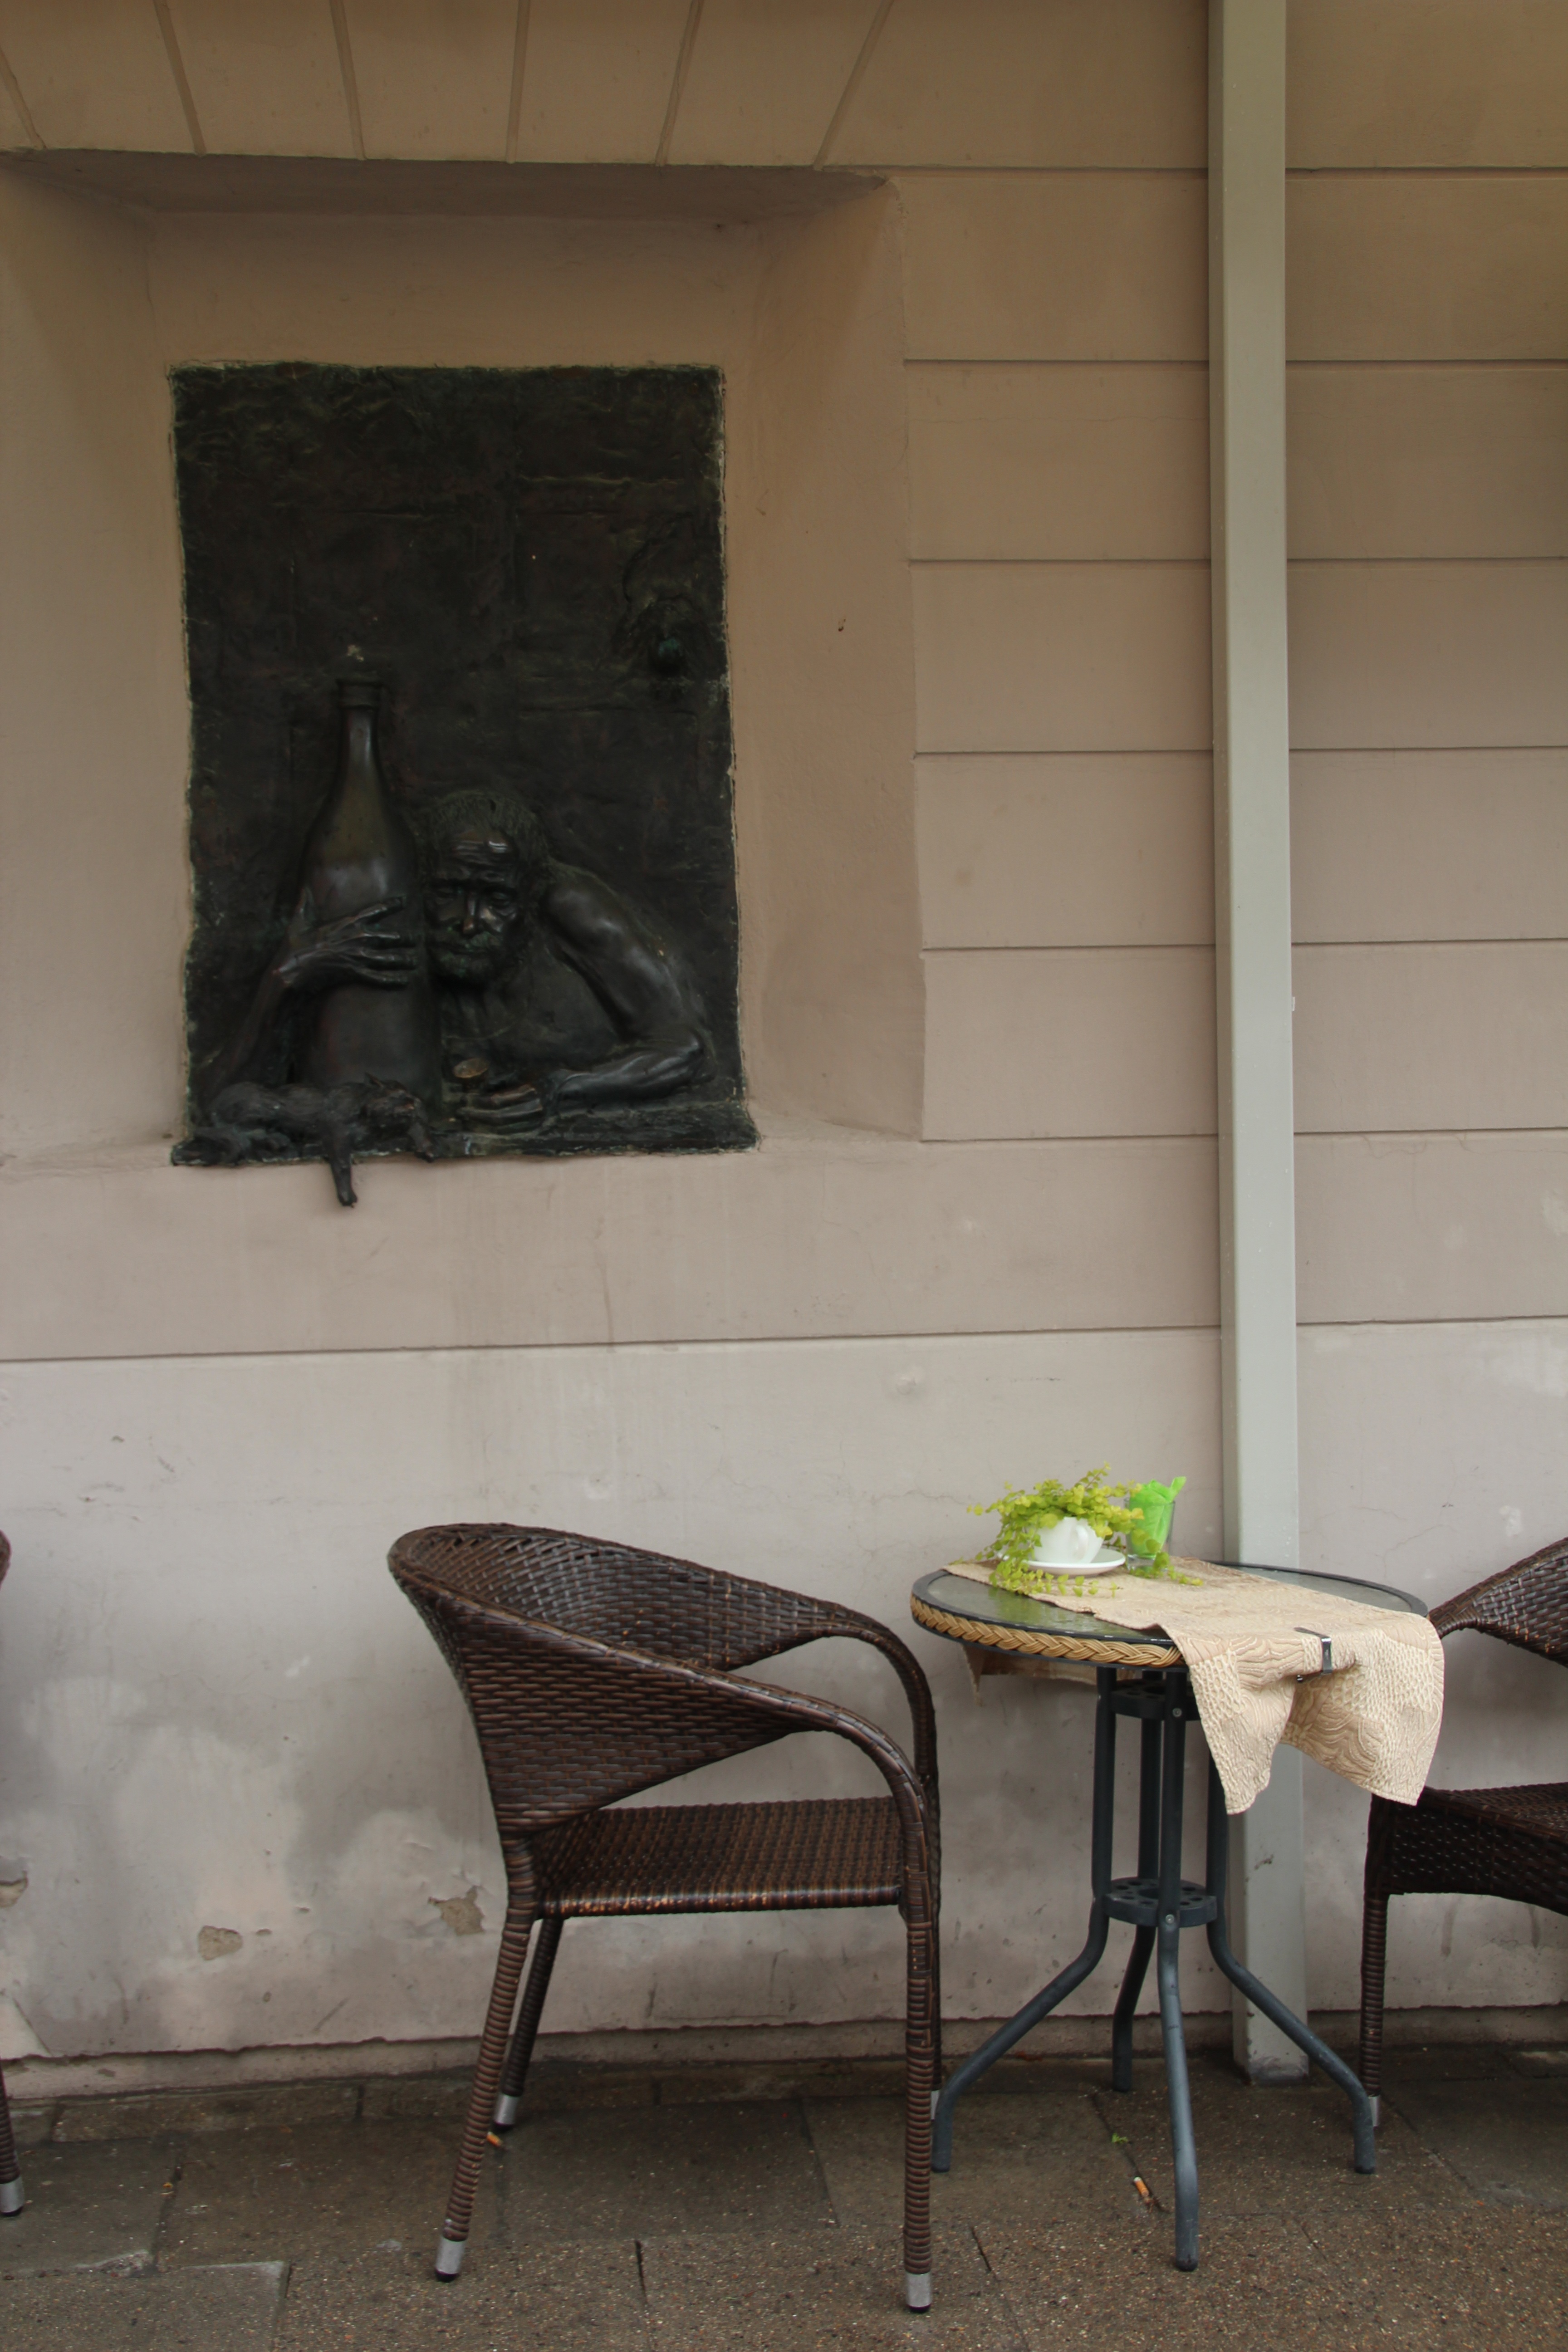
table, wood, house, chair, floor, home, wall, cottage, property, living room, furniture, room, lighting, apartment, still life, interior design, design, drunk, image, pub, flooring, window covering